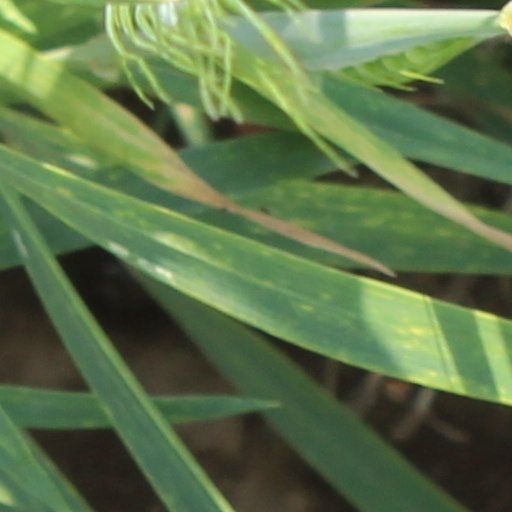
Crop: wheat